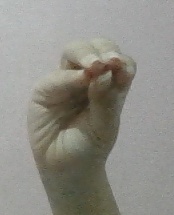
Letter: ha